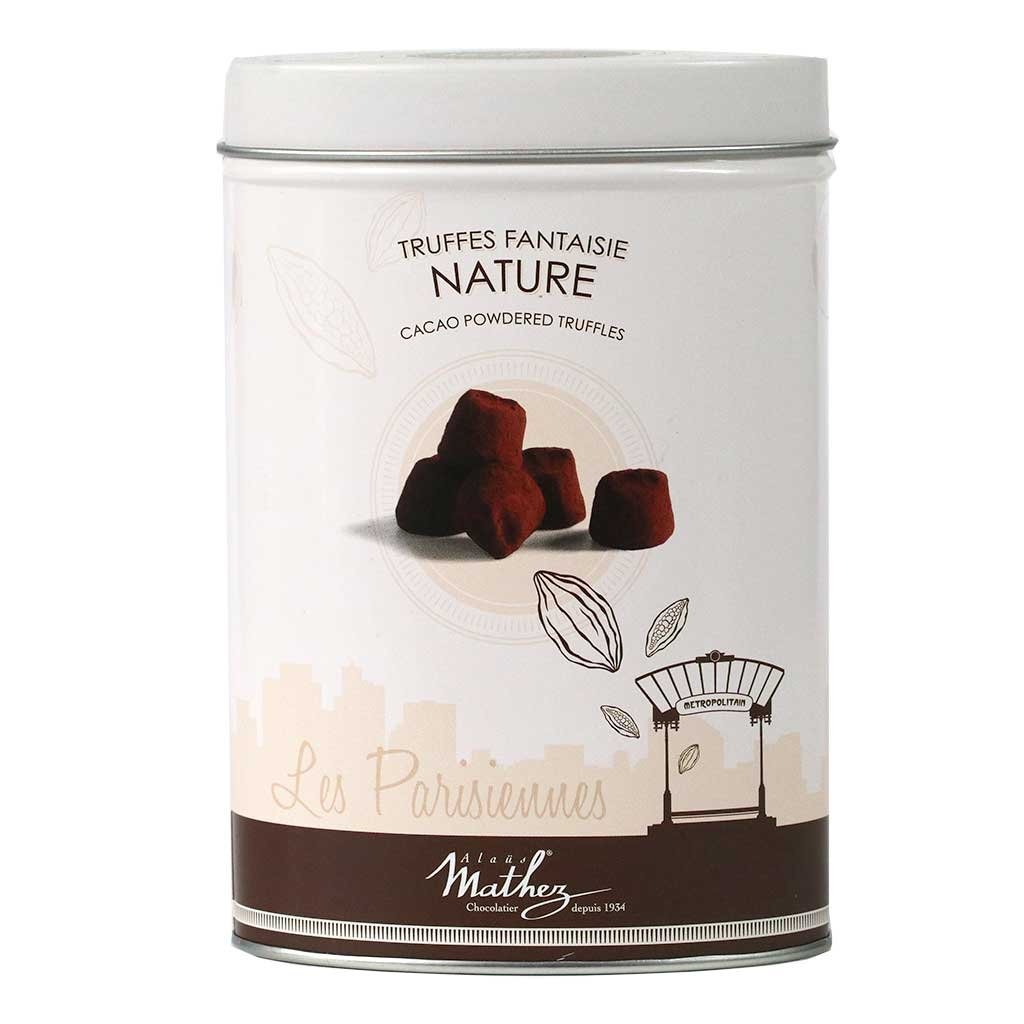
Item Name: Mathez 'Les Parisiennes' French Chocolate Truffles, 7.1oz Tin
Bullet Point 1: French Dark Chocolate Truffles: Made with rich dark chocolate for a decadent treat
Bullet Point 2: Les Parisiennes Brand: From the renowned French chocolate brand Mathez
Bullet Point 3: Occasions Gift: Perfect for birthdays, Christmas, or congratulations
Bullet Point 4: 7.1 Ounce Tin: Contains 7.1 ounces of chocolate truffles
Bullet Point 5: Individually Wrapped: Each truffle is individually wrapped for freshness
Product Description: Mathez has been a maker of high quality chocolate truffles in France since 1934.
Value: 7.1
Unit: Ounce

Price: 38.99